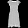
Label: Dress